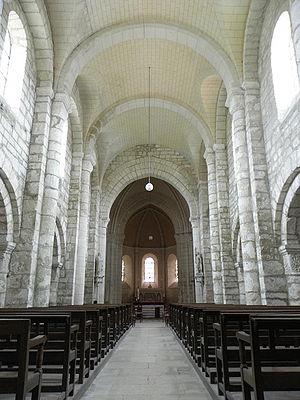
Vue vers l'orient de la nef de l'église Saint-Julien de Courville (51).
L'église Saint-Julien est une église catholique située à Courville, en France.